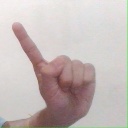
अक्षर: ए